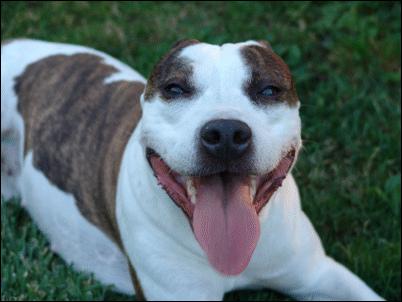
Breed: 216-n000078-American_Staffordshire_terrier